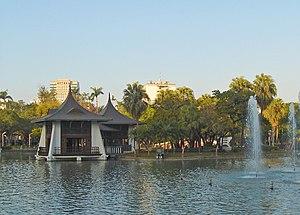
Voici une liste de parcs à Taiwan.